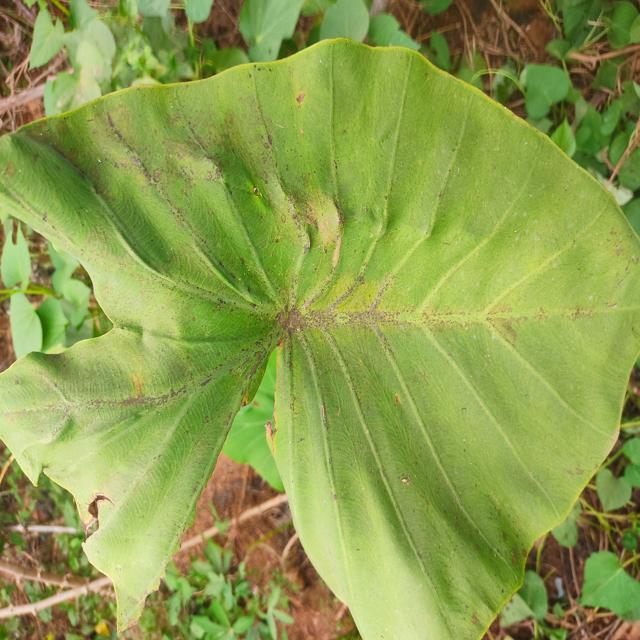
Label: Early_Blight